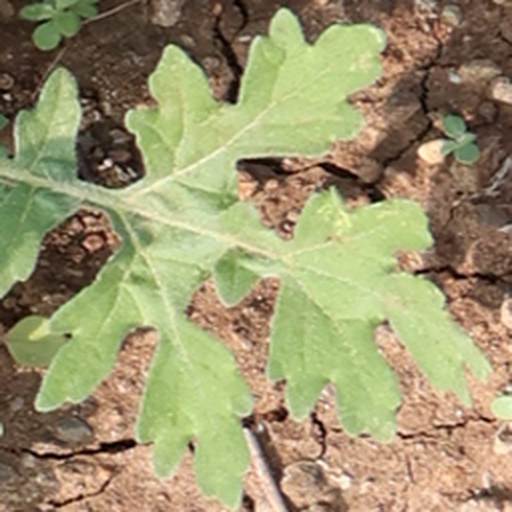
Weed species: Gajar_gavat_(Parthenium hysterophorus)